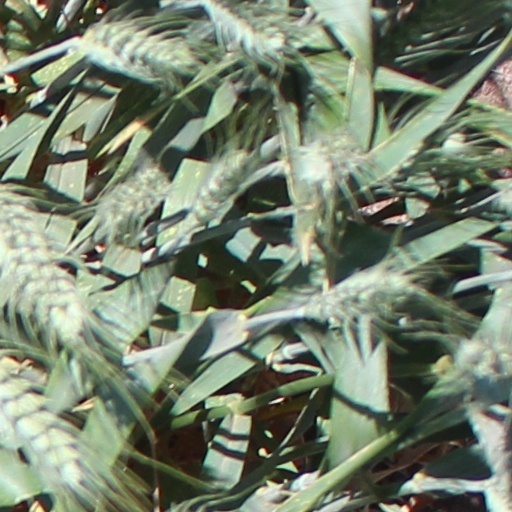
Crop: wheat